Uganda Clearing Industry & Forwarding Association

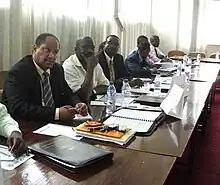
Omar Kassim (Extreme Left in black coat) at a workshop alongside Jad Johnsons Tabule (Secretary General) and Lino Criel (Secretariat Member) during the Intergovernmental Standing Committee on Shipping in Kyambogo on 21 August 2008

UCIFA used to be the Most Vibrant Association in the history of the East African Region. When Gideon Karioko, the former Chairman died, the association went into a limbo until Omar Kassim was elected into office. He had 213 members to work with. By 2006, two years down the line, the association was almost back to its former glory.